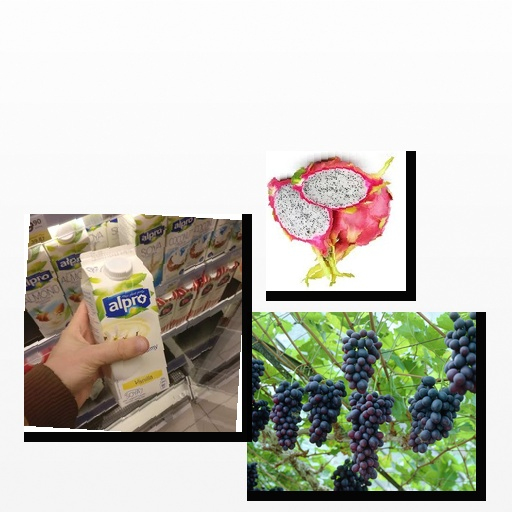
Food items: dragon_fruit, soyghurt, grapes